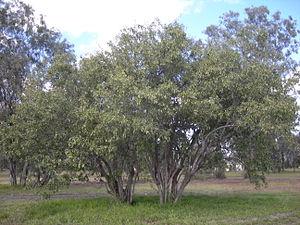
Cordia sinensis est une espèce de plante du genre Cordia et de la famille des boraginacées présente de l'Afrique australe au Sahel et au Moyen-Orient.
Cordia est un genre d'arbustes et d'arbres de la famille des Boraginaceae. Environ 300 espèces ont été identifiées dans le monde entier, principalement dans les régions chaudes.
Le massif du Tibesti est un massif montagneux du Sahara central, situé principalement à l'extrême Nord du Tchad, avec une petite extension dans le Sud de la Libye. Son point culminant, l'Emi Koussi, se trouve au sud du massif et constitue avec 3 415 mètres d'altitude à la fois le plus haut sommet du Tchad et du Sahara. Le Bikku Bitti est pour sa part le sommet le plus élevé de Libye. Le tiers central du massif est d'origine volcanique et se compose notamment de cinq volcans boucliers majeurs surmontés de larges caldeiras : l'Emi Koussi, le Tarso Toon, le Tarso Voon, le Tarso Yega et le Tarso Toussidé. Les importantes coulées de lave ont formé de vastes plateaux qui surmontent des grès du Paléozoïque. Cette activité volcanique, apparue lors de la mise en place d'un point chaud durant l'Oligocène, s'est prolongée par endroits jusqu'à l'Holocène et se traduit encore par des fumerolles, des sources chaudes, des mares de boue ou encore des dépôts de natron et de soufre. L'érosion a formé des aiguilles volcaniques et entaillé des gorges au fond desquelles coulent des cours d'eau au débit irrégulier qui se perdent rapidement dans les sables du désert.